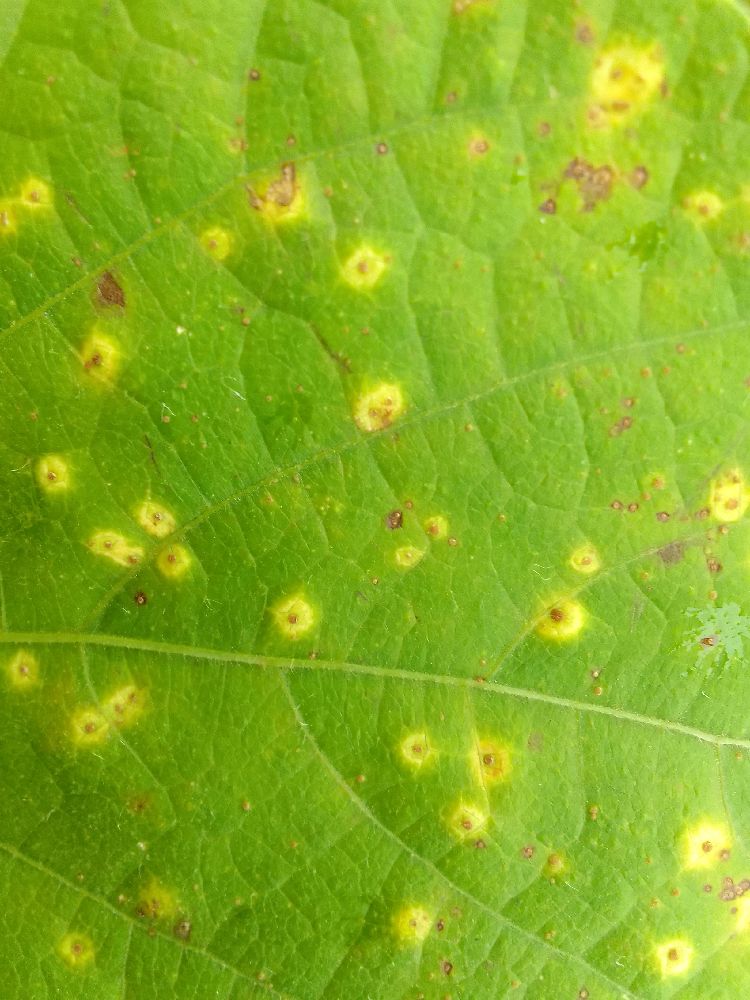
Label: rust